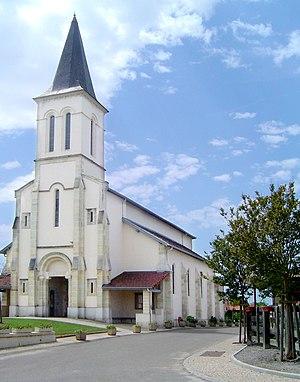
Eglise Saint-Barthélémy de Serreslous
Le département français des Landes compte 438 églises pour un total de 331 communes, soit une moyenne de 1,32 église par commune. La commune de Parleboscq, née de la réunion de sept paroisses, compte à elle seule sept églises.